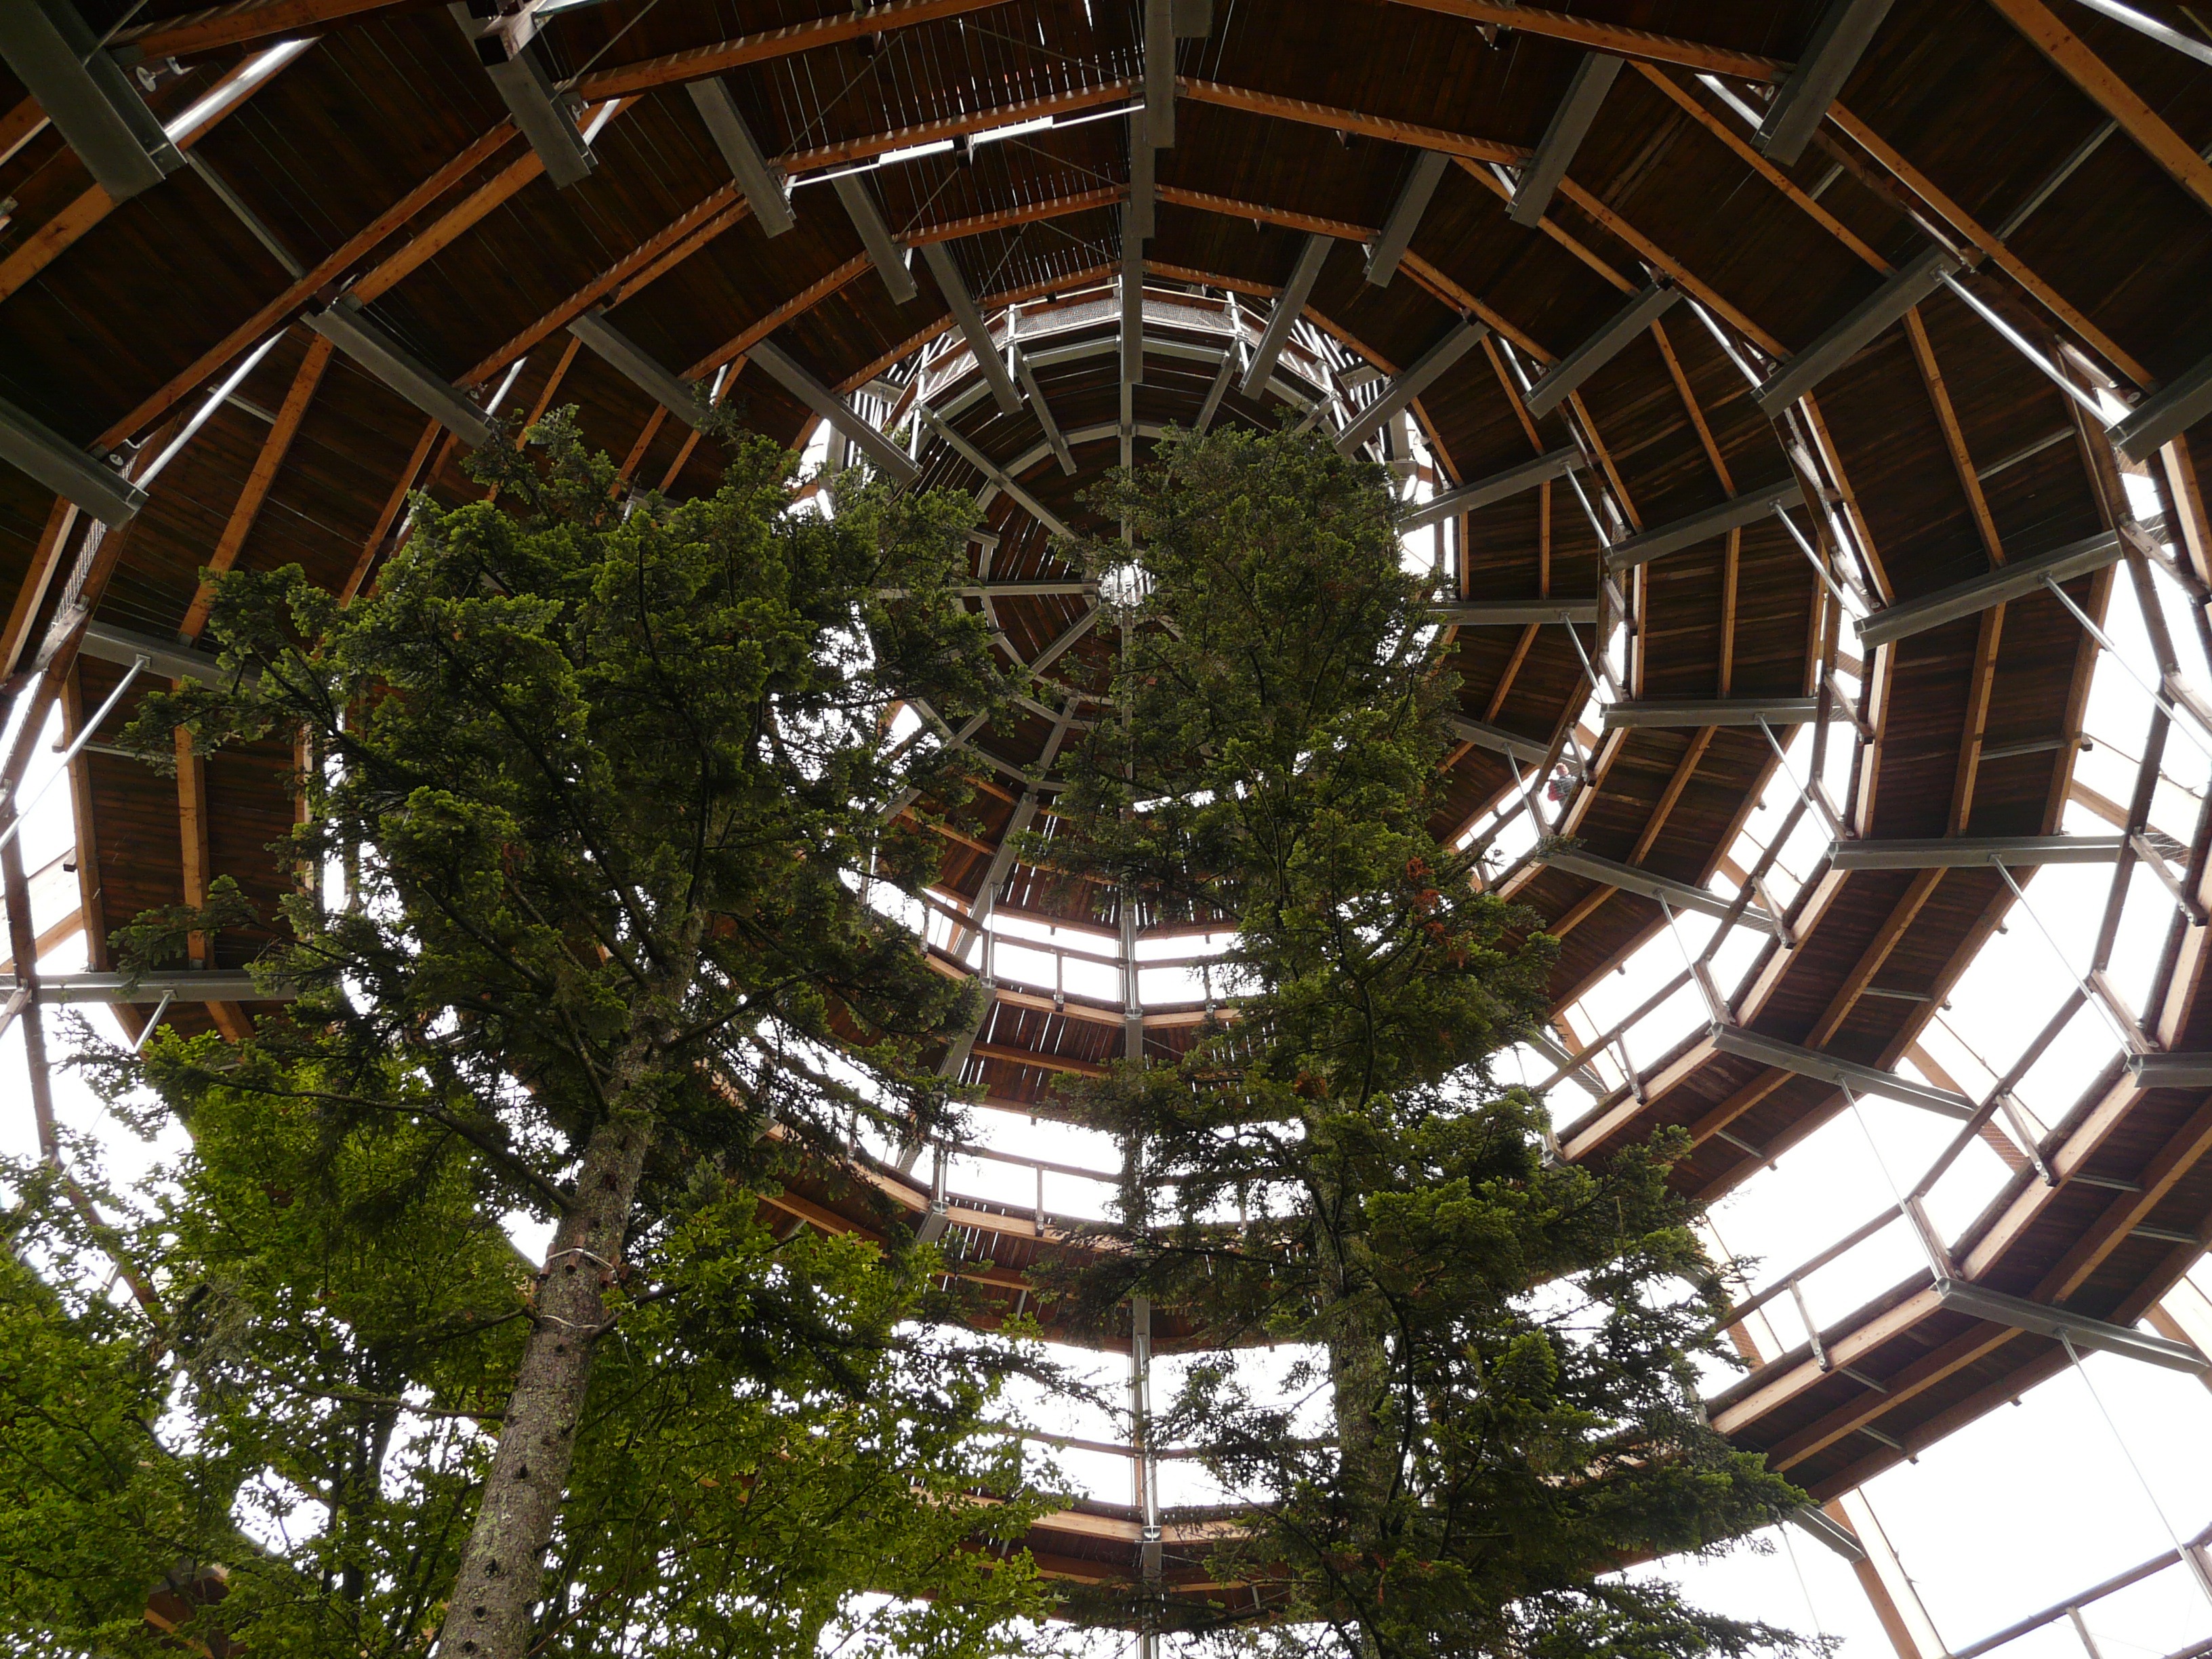
forest, structure, boardwalk, spiral, web, construction, amusement park, park, platform, stadium, swirl, trees, treetop, symmetry, tourist attraction, dome, nature trail, upward, observation tower, treetop path, amusement ride, man made object, outdoor structure, tree trail